13th Maine Infantry Regiment

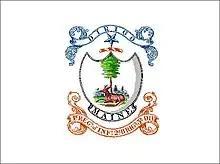

The 13th Maine Infantry Regiment was an infantry regiment that served in the Union Army during the American Civil War. The regiment spent 1862–1864 in the Department of the Gulf and finished the war with the Army of the Shenandoah. During its service, it survived a hurricane off the Carolinas en route the Gulf of Mexico, manned the forts guarding the Mississippi Delta, invaded Texas at the Rio Grande and along the coast, fought in Banks' ill-fated Red River Campaign in Louisiana, manned Washington, D.C., defenses, and provided rear-area security for the Shenandoah Valley campaign in 1864 south of Harpers Ferry.